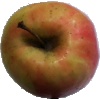
Label: apple_pink_lady